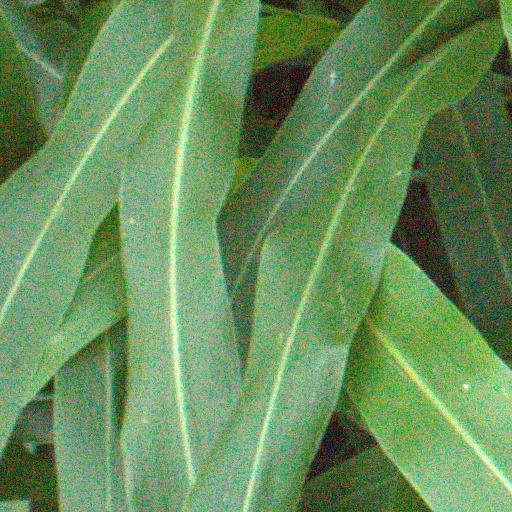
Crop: sorghum